Fernando de Valenzuela, 1st Marquis of Villasierra

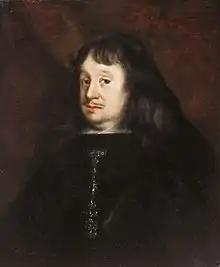
John of Austria the Younger; in 1677, he ousted Mariana and arrested Valenzuela

Francisco de Valenzuela, the father of Fernando, served with the Spanish army in Flanders and Milan, before settling in the Kingdom of Naples, then part of the Crown of Aragon. His brother Cristobal was Governor of the town of Barletta, in Apulia and Francisco was appointed Governor or Regidor of Sant'Agata, a town in the Province of Naples.